Gia Margaret

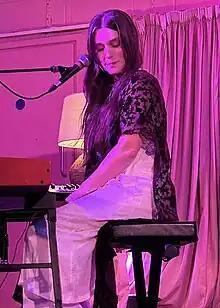
Margaret performing at the Pink Room at Yes in Manchester, England, 2023

Gia Margaret (born 1987 or 1988) is an American singer-songwriter and record producer from Chicago, Illinois. She released her debut studio album, "There's Always Glimmer", in July 2018. She is currently signed to Jagjaguwar Records in the United States and Dalliance Recordings in the UK.